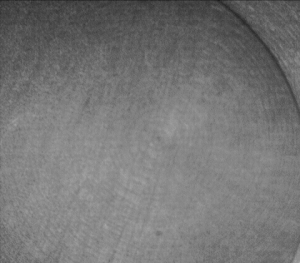
Cavitation et digitation dans un fluide visqueux (PDMS de viscosité 1000 Pa.s) sous traction entre deux plaques rigides. Les cavités sont déconnectées de l'extérieur et ont une pression faible. À un moment donné, quelques doigts d'air atteignent soudainement les cavités et les emplit d'air. De l'air frais saute ainsi de cavité en cavité jusqu'à ce que toutes les cavités soient remplies d'air. Quelques parois liquides ont été percées par l'air au cours de ce processus.